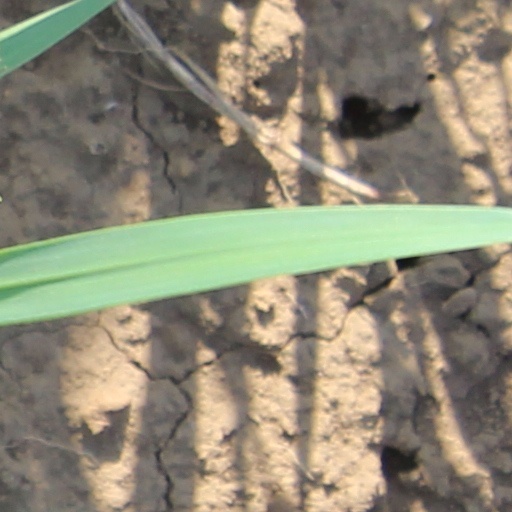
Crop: wheat